Peter Kaufmann (Alpine guide)

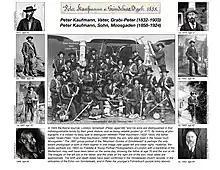
The 1887 photograph of the mountain guides of Grindelwald show both Peter Kaufmann Sr. (upper left) and his son, Peter Kaufmann (lower right). They resembled each other their entire lives: Photos of Grabi Peter on left; and Peter Kaufmann on right.

Peter Kaufmann was born in his family's house in Grindelwald and named after his father, Peter Kaufmann (born 21 May 1832 – died 26 October 1903) whose nickname "Grabipeter" referred to the location of the house in which he was born, the "im Graben" region of Grindelwald. When Peter was born, his father ("Grabi Peter") was already a certified and established mountain guide. Peter's father was an active participant in the Golden Age of Alpinism (1854–1865) and climbed with mountaineers and guides such as William Robertson (1839–1892), James Surtees Phillpotts (1839–1930), Charles Pilkington (1850–1919), Richard Pendlebury (1847–1902), (1832–1919), and Frederick Gardiner (1850–1919). Peter's mother, Katherina Kaufmann-Jaggi (1830–1861), who had married Grabi Peter on 2 April 1852, died at age 31, in consequence to giving birth to her daughter, Anna. Peter was three years old, so that he hardly knew his mother. Three years later on 25 November 1864, his father, Grabipeter, married Margaretha Baumann (born 11 March 1839 – died 27 May 1903); they had thirteen children together, and the sons—Peter's half-brothers—all became mountain guides, most notably, Christian (1872–1939) and Hans Kaufmann (1874–1930).